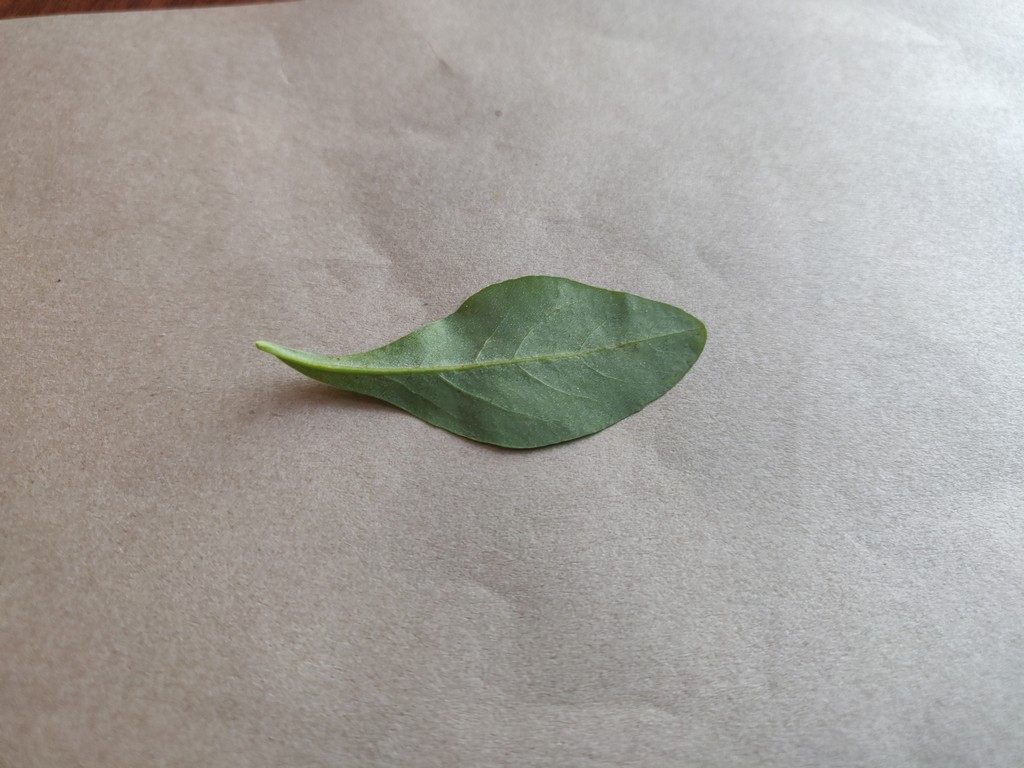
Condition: Healthy
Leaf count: single
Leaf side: back